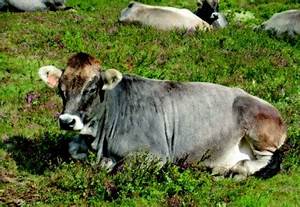
Label: mucca